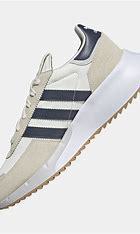
Brand: Adidas
Model: Retropy F2